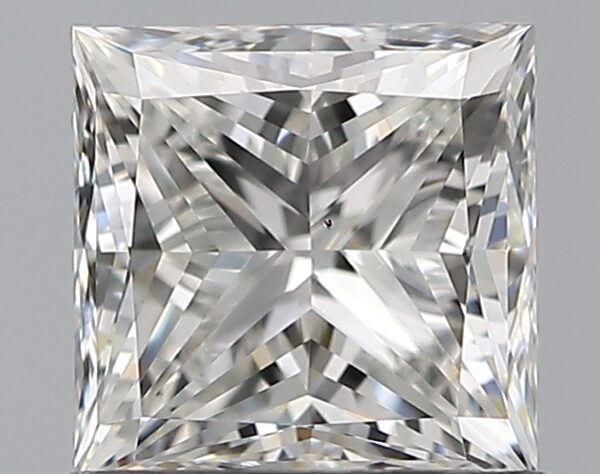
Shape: princess
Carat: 0.9
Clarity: VS1
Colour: G
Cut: EX
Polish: EX
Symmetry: VG
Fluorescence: N
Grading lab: GIA
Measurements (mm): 5.11 x 5.1 x 3.76